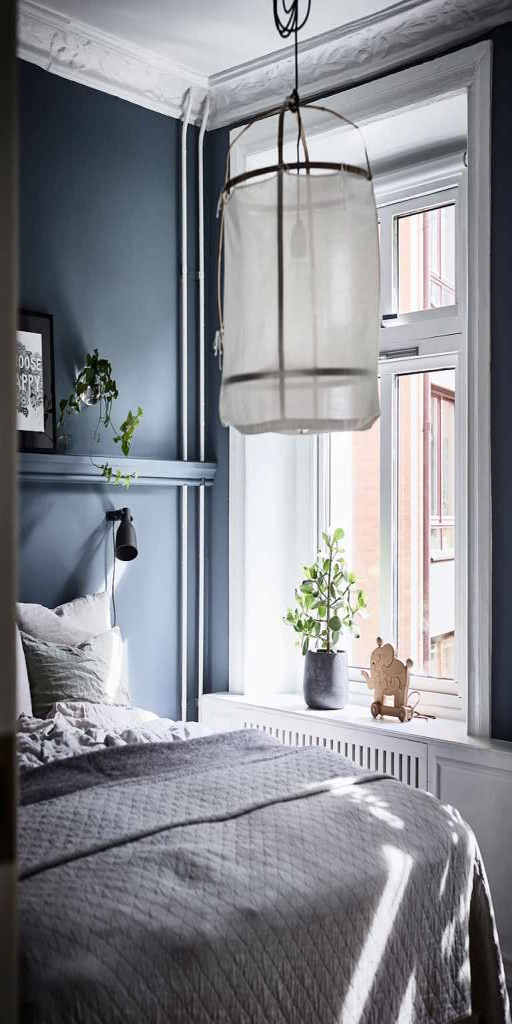
inviting home with a blue bedroom - via blog